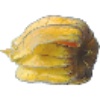
Label: Physalis with Husk 1